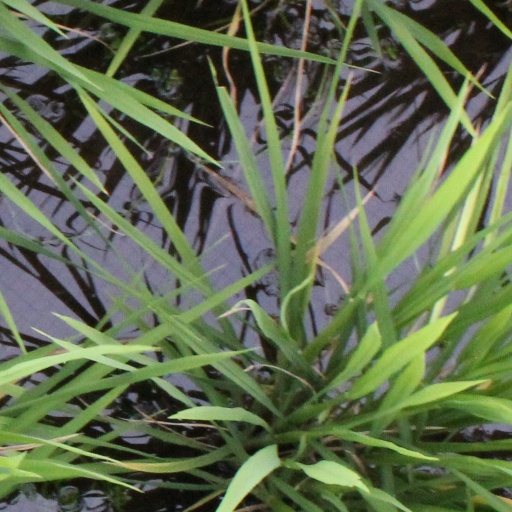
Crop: rice